Slavery in antiquity

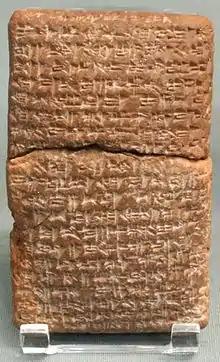
C. 1480 BC, fugitive slave treaty between Idrimi of Alakakh (now Tell Atchana) and Pillia of Kizzuwatna (now Cilicia). Ref:.

The Code of Ur-Nammu, the oldest known surviving law code, written c. 2100 – 2050 BCE, includes laws relating to slaves during the Third Dynasty of Ur in Sumerian Mesopotamia. It states that a slave that marries cannot be forced to leave the household, and that the bounty for returning a slave who has escaped the city is two shekels. It reveals that there were at least two major social strata at the time: those free, and those enslaved.